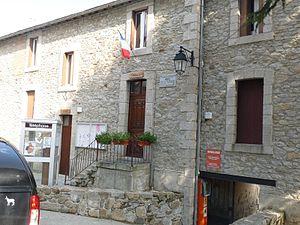
Mairie de Dorres, Pyrénées-Orientales, France
Dorres est une commune française, située en Cerdagne, à l'extrême ouest du département des Pyrénées-Orientales, en région Occitanie.